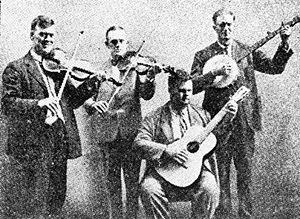
Les Skillet Lickers est un groupe de old-time de l'entre-deux-guerres originaires de Géorgie aux États-Unis.